Randers

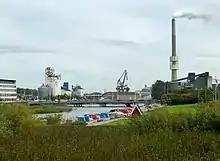
The industrialisation has imprinted itself on the city.

From the later half of the 1800s, Randers grew in several directions, and a large industrial area emerged at the harbour. In particular the crafts and industry sector grew and Randers became one of the most important industrial towns in Denmark. Trade and seafaring continued to be major sectors of the local economy and the harbour was expanded and improved several times during this era. With the opening of the first railway line to Aarhus in 1862, the barge-transports on the Guden River declined dramatically. This however paved the way for a booming railway manufacturing industry. Even though the population of Randers grew in these years, it was also the time, when the town was outpaced by Aarhus and Aalborg.